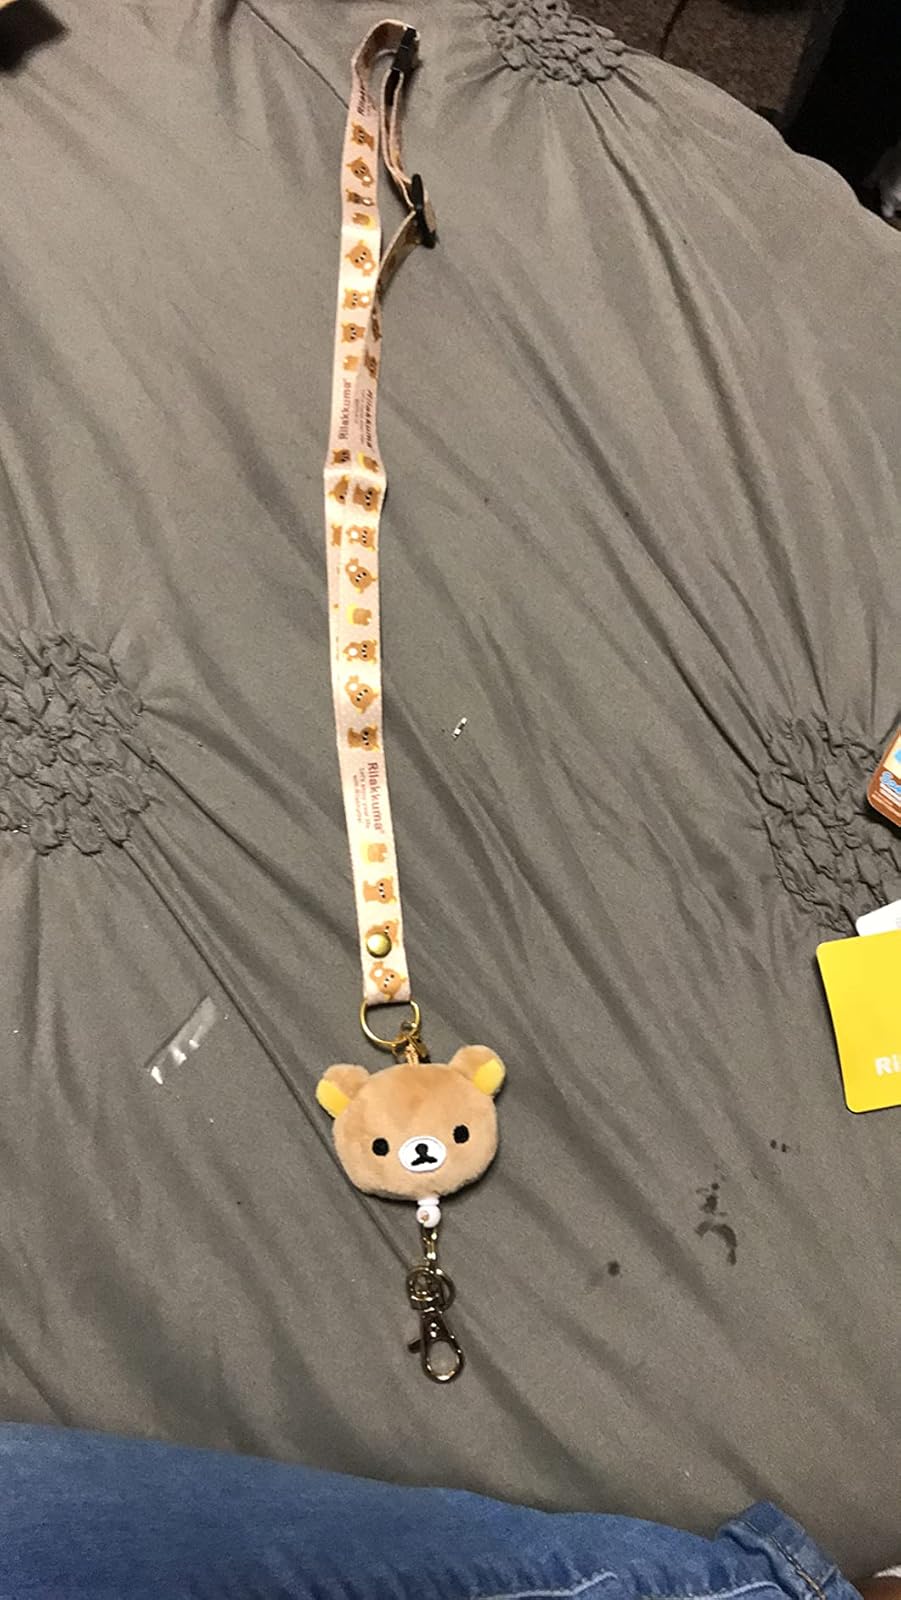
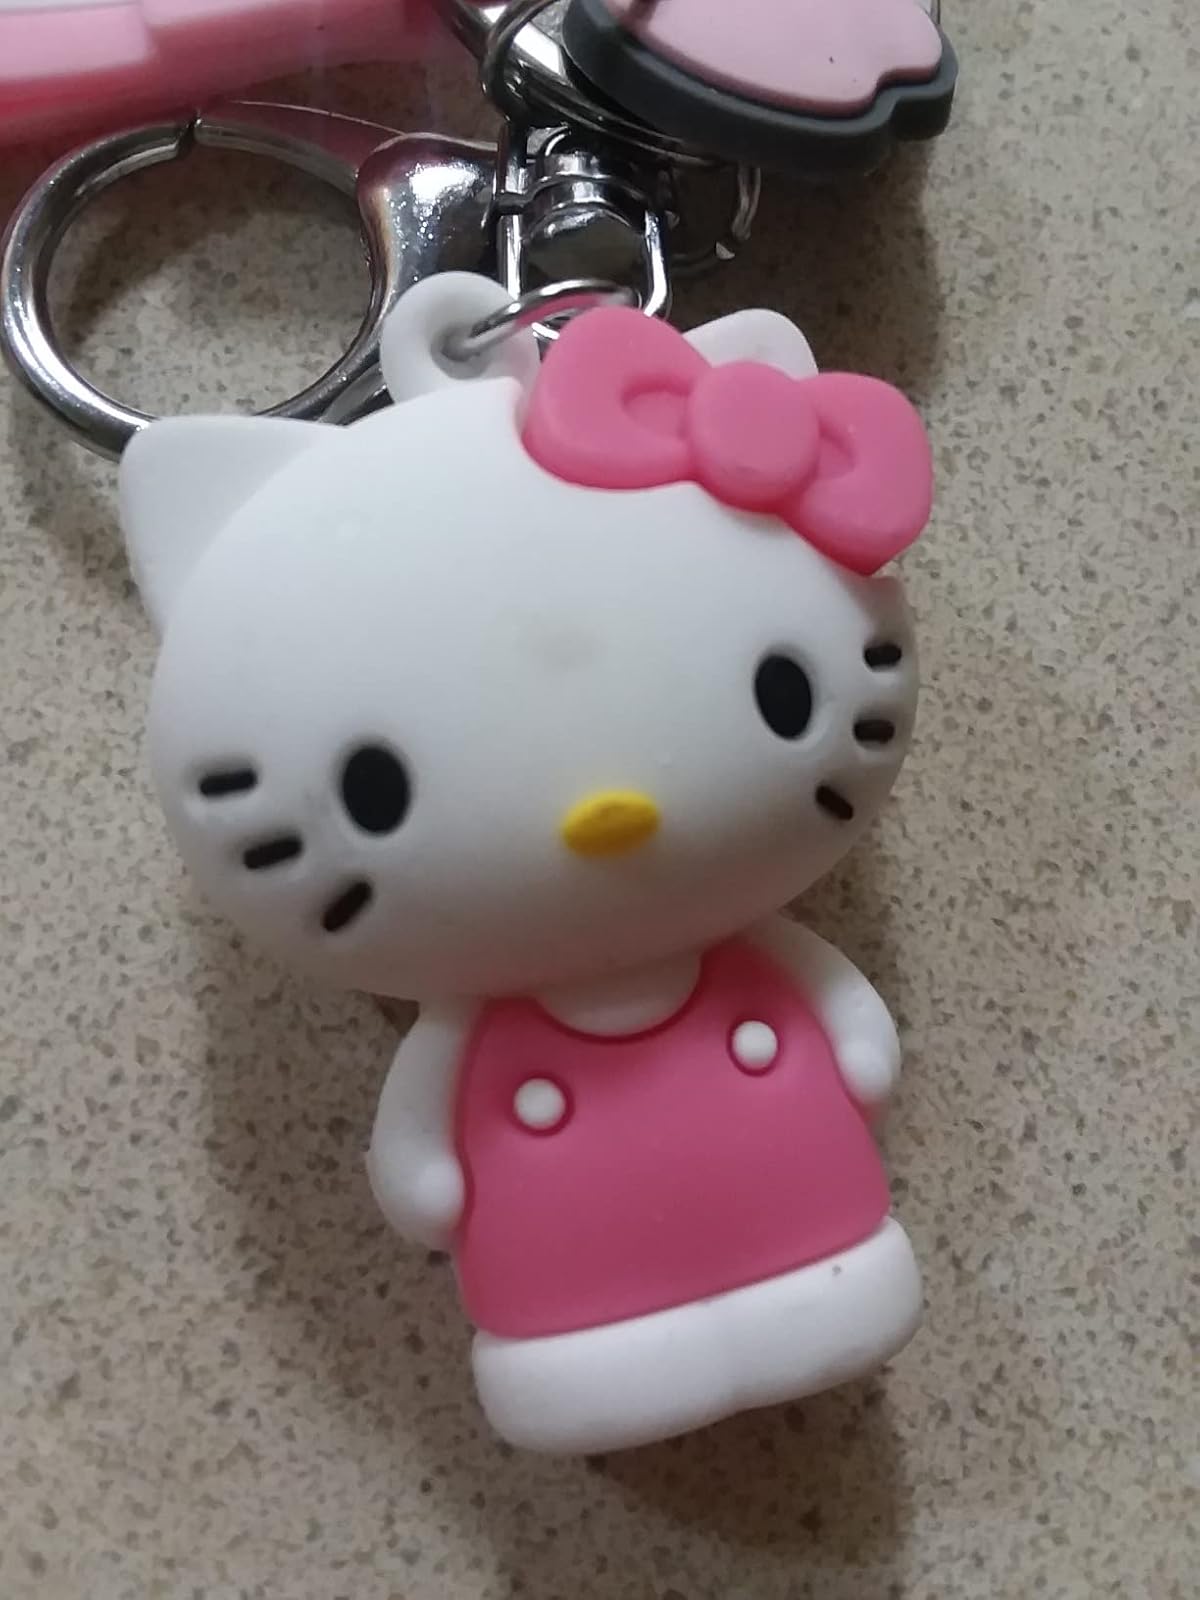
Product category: accessories_keychain
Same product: no